Holdout (real estate)

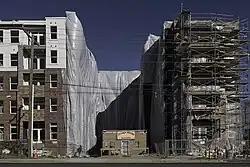
The Thirsty Beaver in Charlotte, North Carolina

The Thirsty Beaver is a bar which is surrounded by an apartment complex, in Charlotte, North Carolina, United States. The establishment was started in a one-story building by two brothers in 2008. When established, the property was surrounded by vacant lots but in 2015, a development company purchased all of the land surrounding the bar. When the owners of the bar's land and building refused two offers to purchase from a developer, the development company built apartments in a horseshoe shape around the bar.